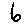
Label: 6